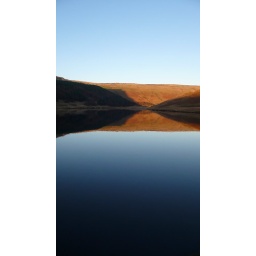
Looking across Dovestones and being amazed by the beauty of the colours, the symentry created by the millpond flat water and blue sky.